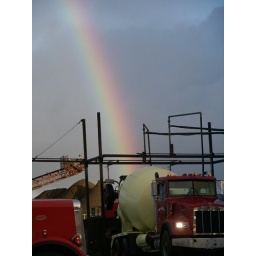
Bode concrete trucks driven by Teamsters Local 853 members under rainbow at plant on Amador Street in San Francisco.